Holy Roman Emperor

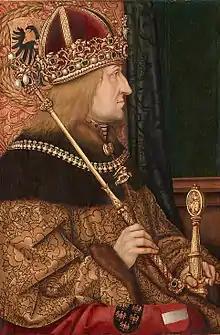
Longest reigningFrederick III19 March 1452 – 19 August 1493

The Holy Roman Emperor, originally and officially the Emperor of the Romans during the Middle Ages, and also known as the Roman-German Emperor since the early modern period, was the ruler and head of state of the Holy Roman Empire. The title was held in conjunction with the title of King of Italy ("Rex Italiae") from the 8th to the 16th century, and, almost without interruption, with the title of King of Germany ("Rex Teutonicorum") throughout the 12th to 18th centuries.